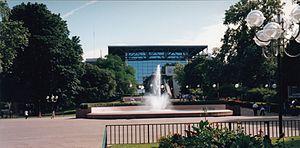
Le jet d'eau de la place Carnot, devant le centre d'échange de Perrache à Lyon (2ème arrondissement)
Le centre d’échanges de Perrache est un bâtiment et une plate-forme de correspondance de transport en commun situé cours de Verdun dans le quartier de Perrache, dans le 2ᵉ arrondissement de Lyon. Il regroupe une station de métro, une station de tramway, une gare routière et un échangeur entre les autoroutes A6 et A7. De plus il jouxte la gare de Lyon-Perrache.